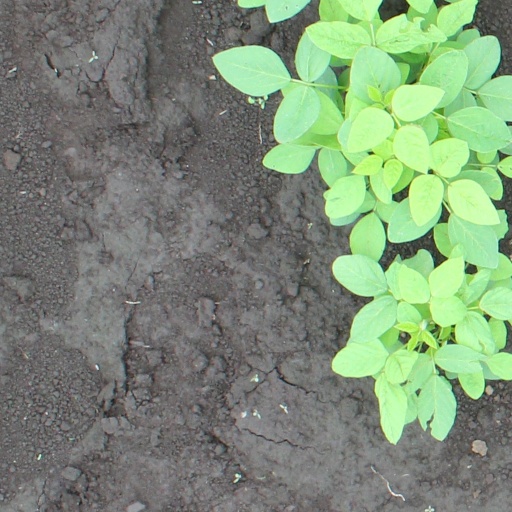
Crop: soybean